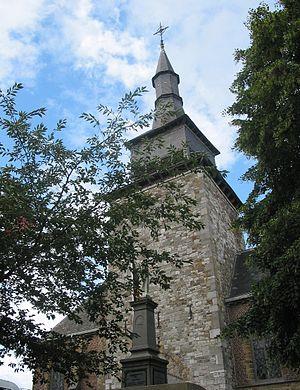
Temploux est une section de la ville belge de Namur située en Région wallonne dans la province de Namur.